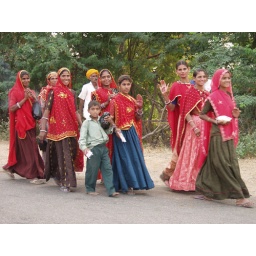
Road scene. Group of young girls dressed in red walking and showing protection henna tatoo.